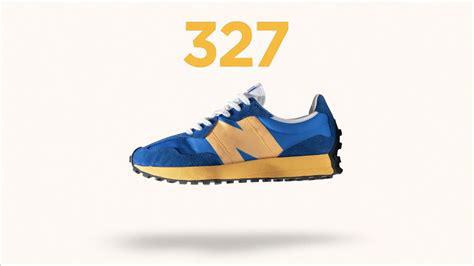
Brand: New
Model: Balance 327